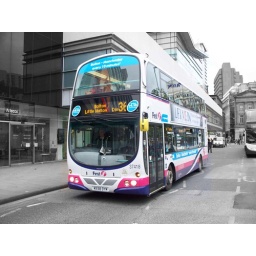
this was a lot more like it but refelctions on the glass buildings were being a pain in the butt .